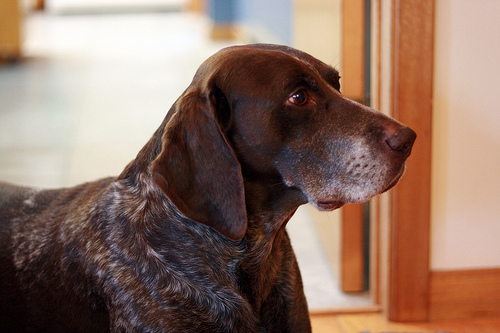
Animal: dog
Breed: german_shorthaired